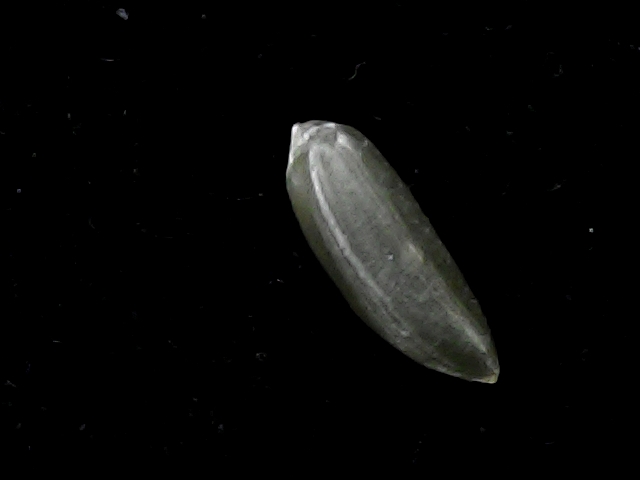
Rice variety: BD39